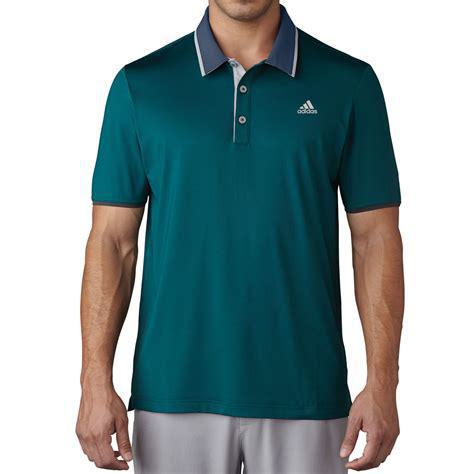
Brand: adidas
Model: Climacool